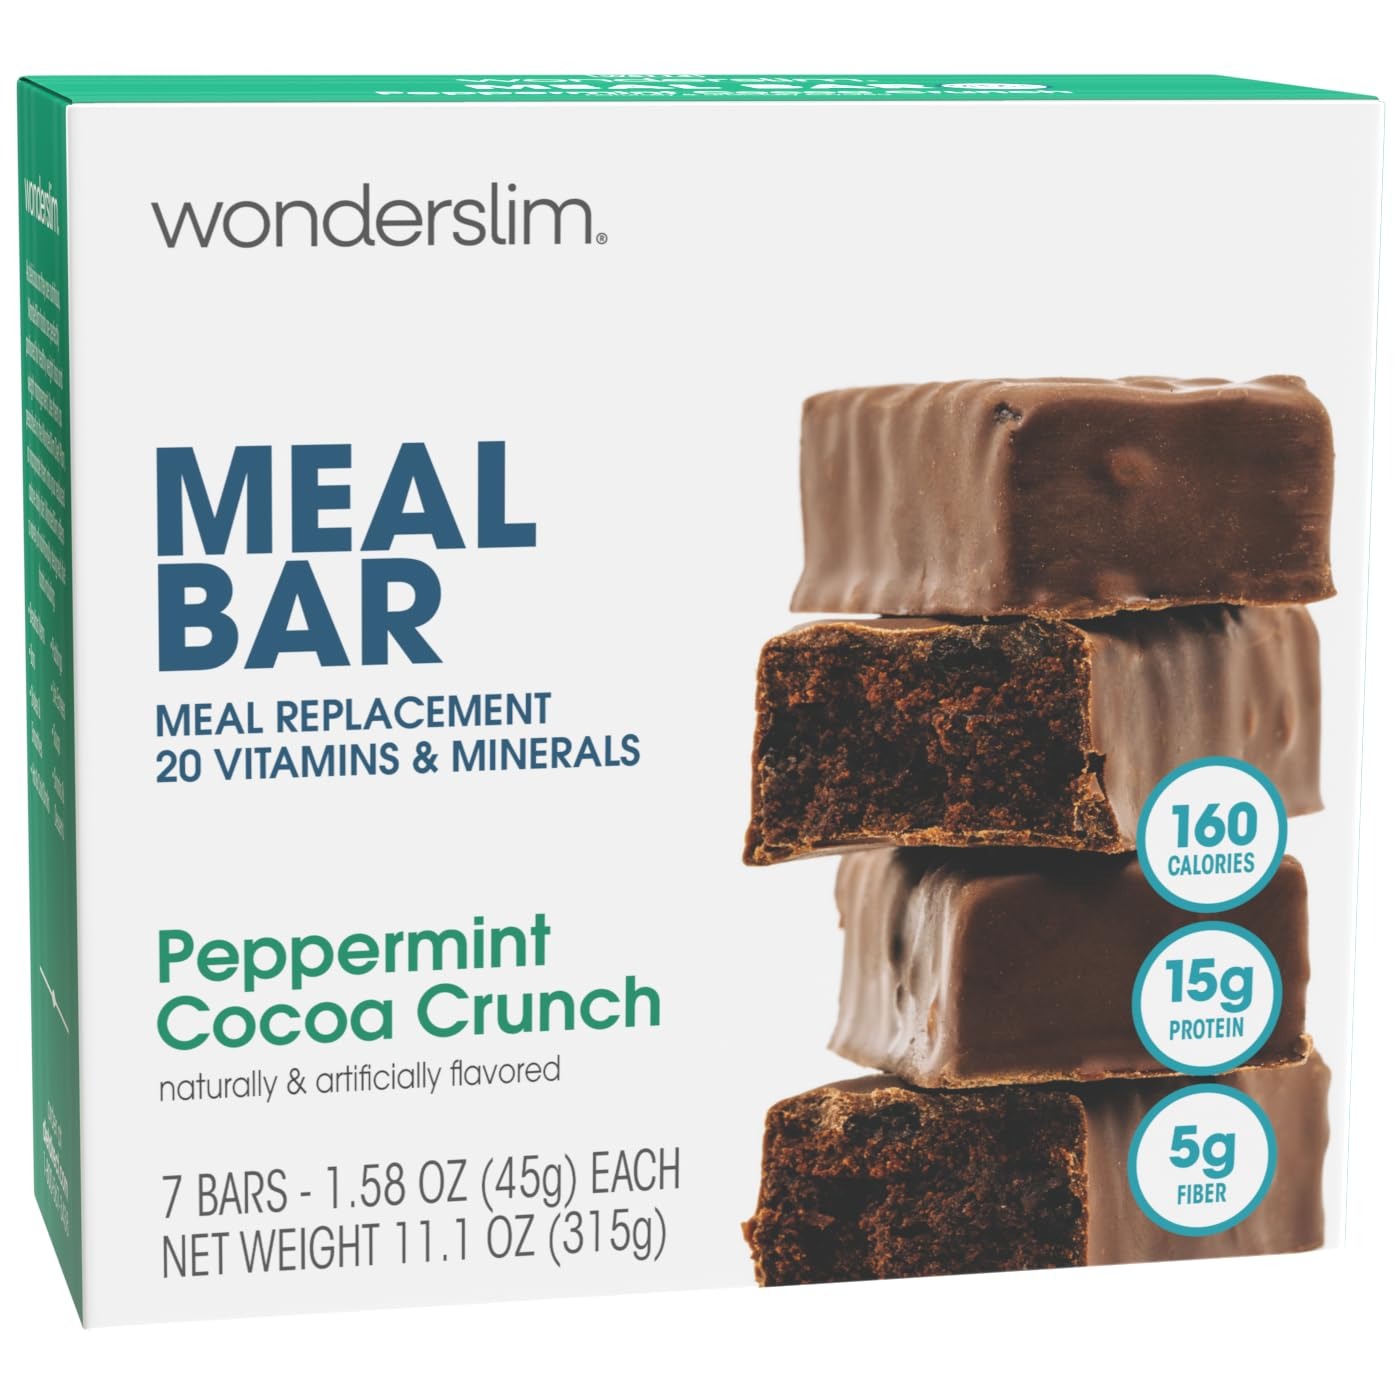
Item Name: WonderSlim Meal Replacement Protein Bar, Peppermint Cocoa Crunch, 15g Protein, 20 Vitamins & Minerals, Gluten Free (7ct)
Bullet Point 1: Delicious Meal Replacement Bar: Power up with our delicious meal replacement bars that work to satisfy cravings and fuel those busy day's on the go. Get the best of both worlds with our guilt-free, protein snack!
Bullet Point 2: Protein Packed: Packed with 15g protein and up to 5g fiber, our meal bars provide benefits like feeling full for longer and promoting snacking less throughout the day!
Bullet Point 3: Quality Ingredients: Indulge guilt-free with our quality ingredients, providing a low-calorie option enriched with 20 essential vitamins and minerals for a balanced meal replacement option. This product is Gluten Free
Bullet Point 4: On The Go Snack: Enjoy ultimate convenience with our pre-packaged protein bar, offering a nutritious option for when mid-day cravings hit or an energy boost is needed
Bullet Point 5: Trusted Brand: Wonderslim is focused on delivering delicious high-protein, low-carb options that meet the nutritional needs of most health and wellness lifestyles. Whether maintaining or just getting started in one's health journey, we have something tasty to help reach wellness goals!
Product Description: Power up with our delicious Wonderslim Meal Replacement Bars that work to satisfy cravings and fuel those busy days on the go. Packed with 15g protein and up to 5g fiber, our meal bars provide benefits like feeling full for longer and promoting snacking less throughout the day! Indulge guilt-free with our quality ingredients, providing a low-calorie option enriched with 20 essential vitamins and minerals for a balanced meal replacement option. This product is Gluten Free.
Value: 11.1
Unit: ounce

Price: 33.48